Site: brandenburg
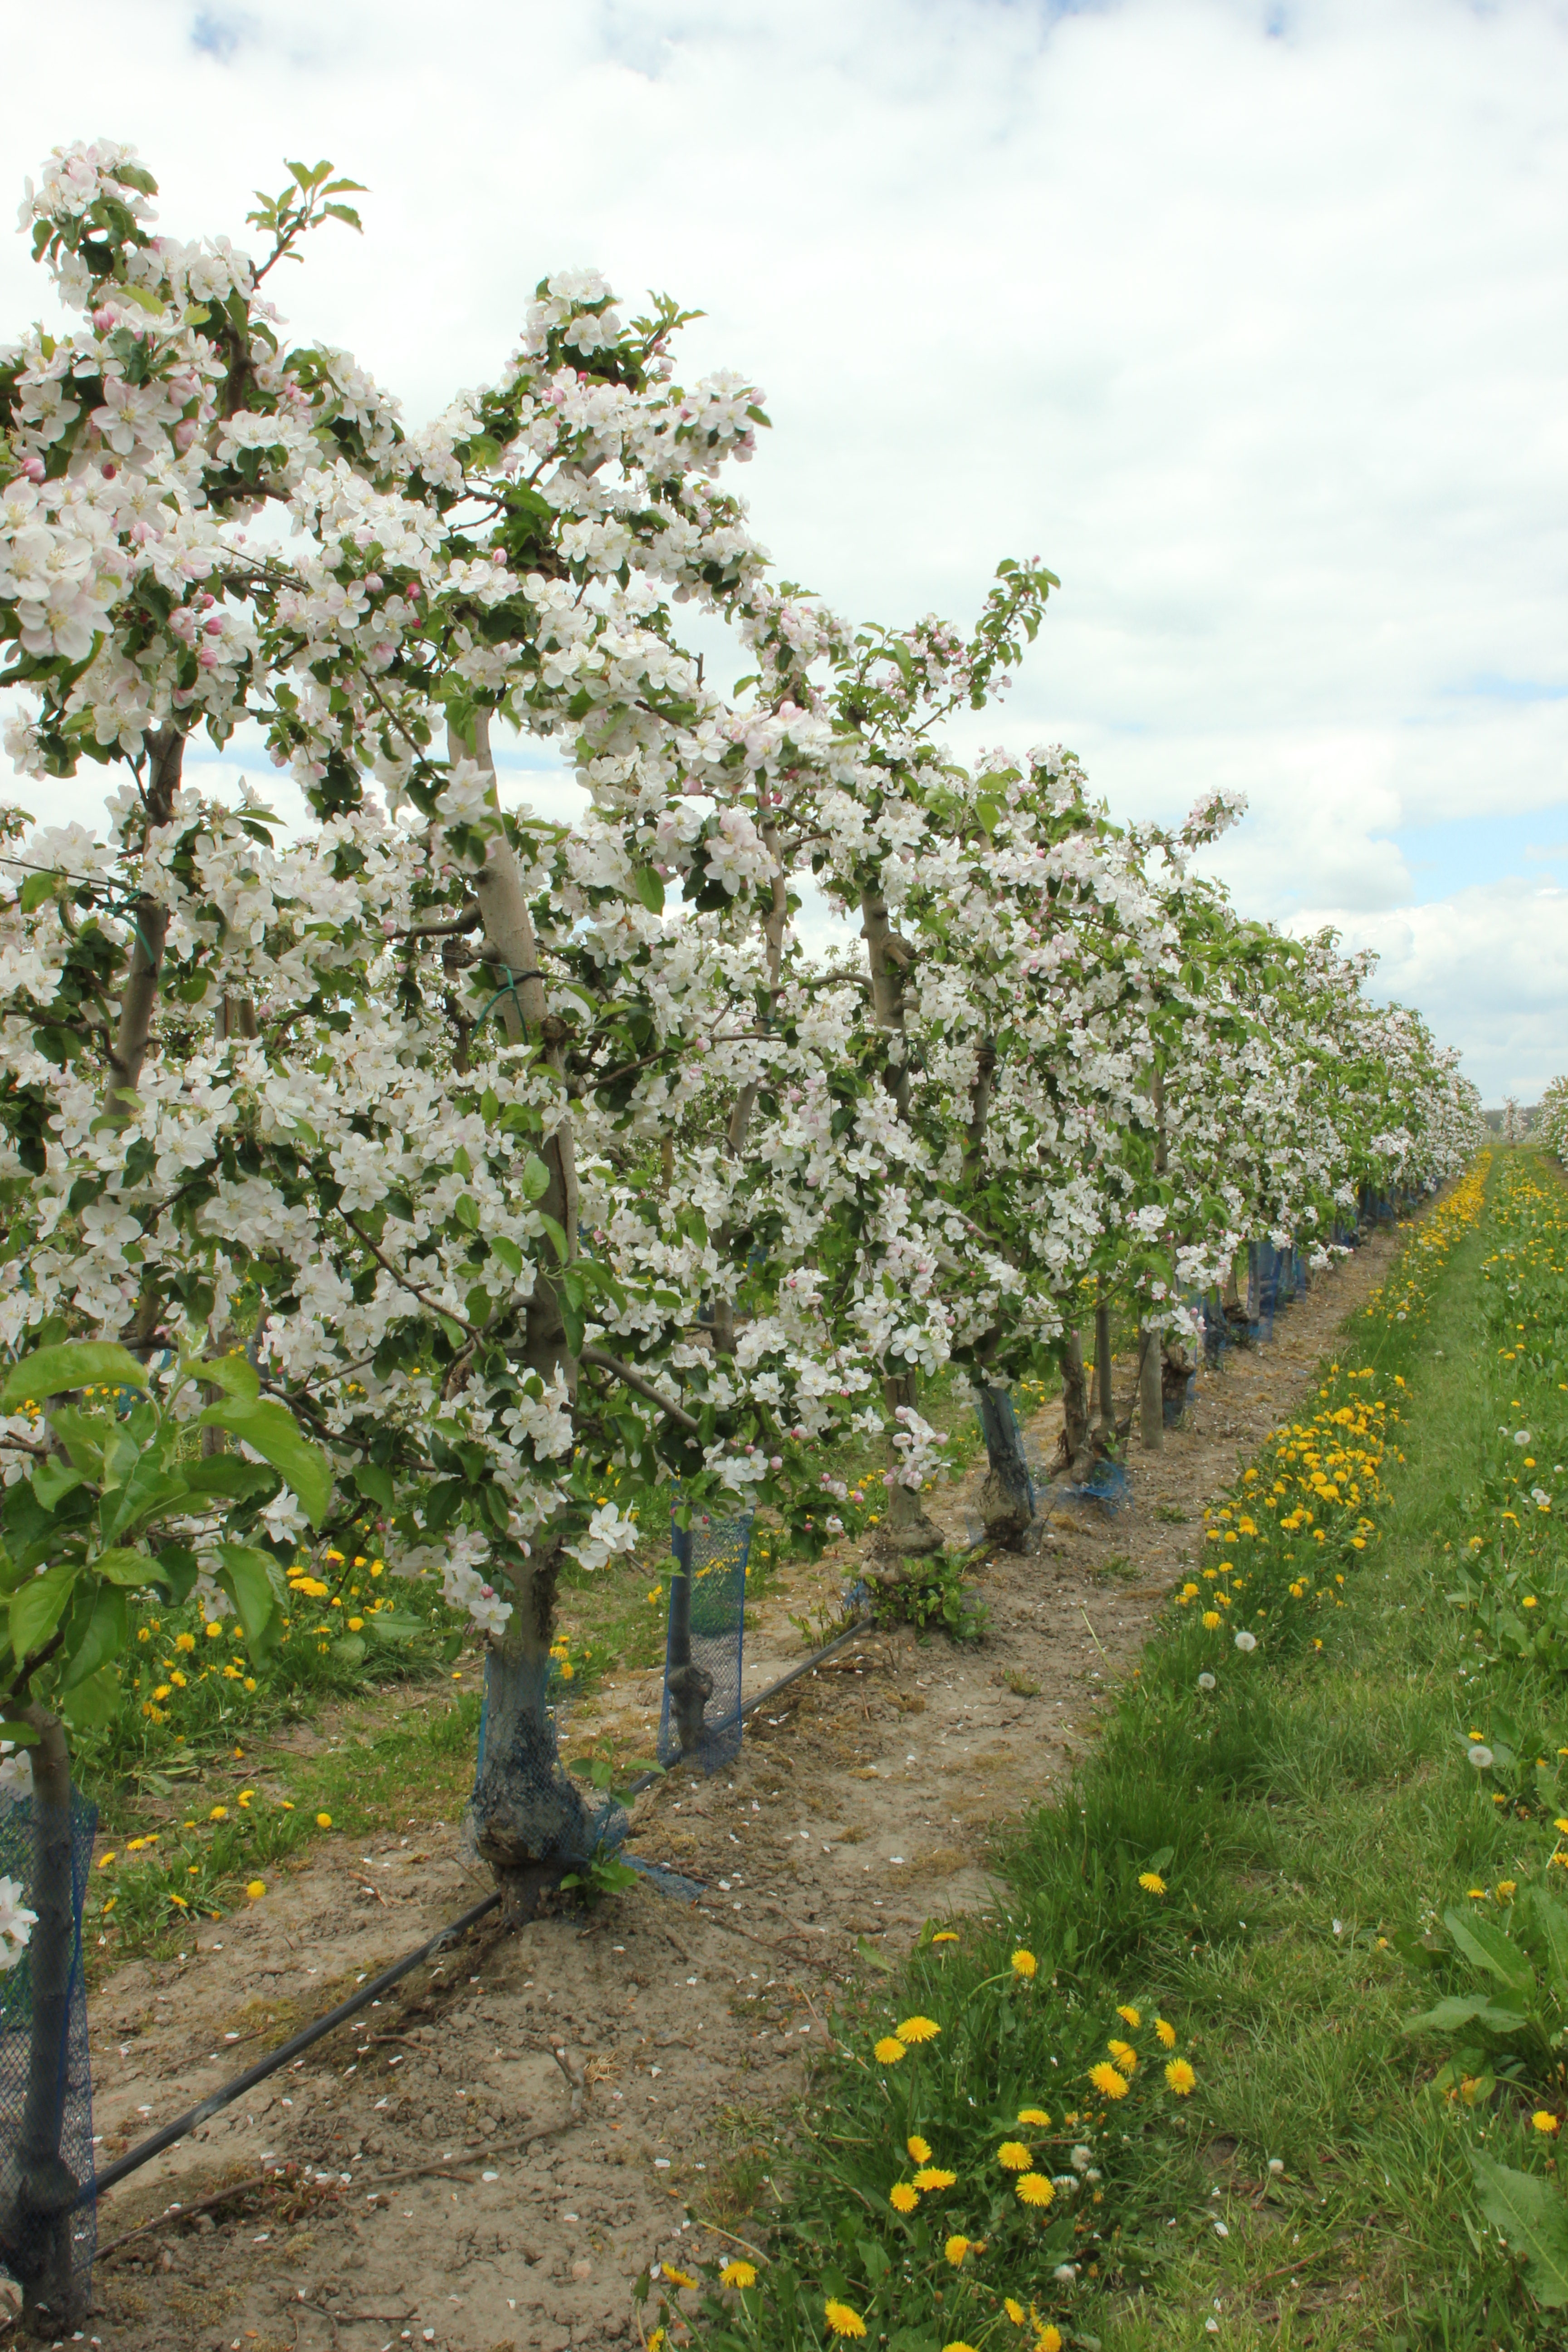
Growth stage (BBCH 65): Flowering